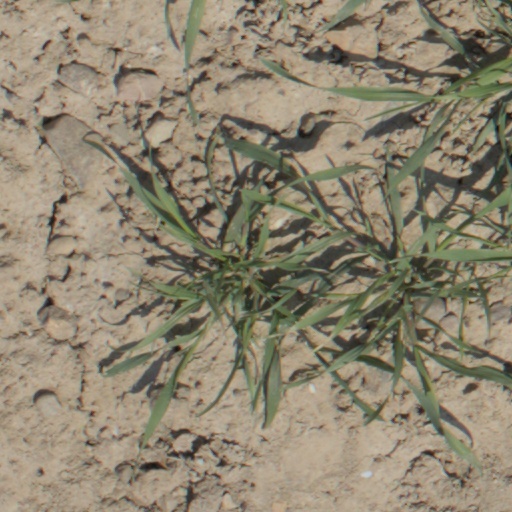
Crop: wheat